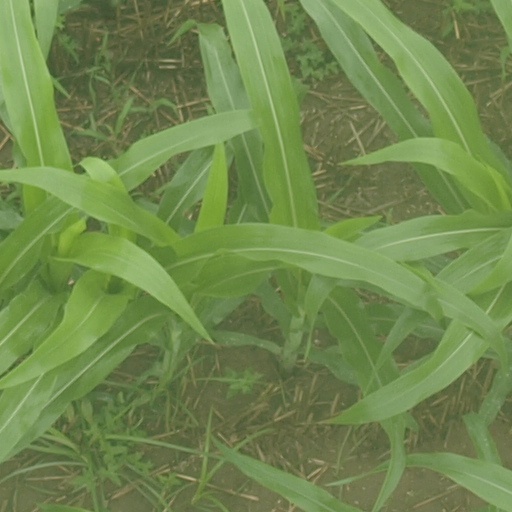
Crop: maize; corn